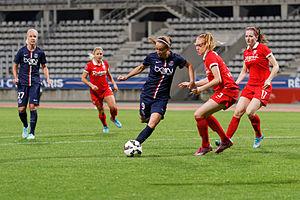
Ligue des champions, PSG - Twente, 15 octobre 2014. Kosovare Asllani et Danique Kerkdijk.